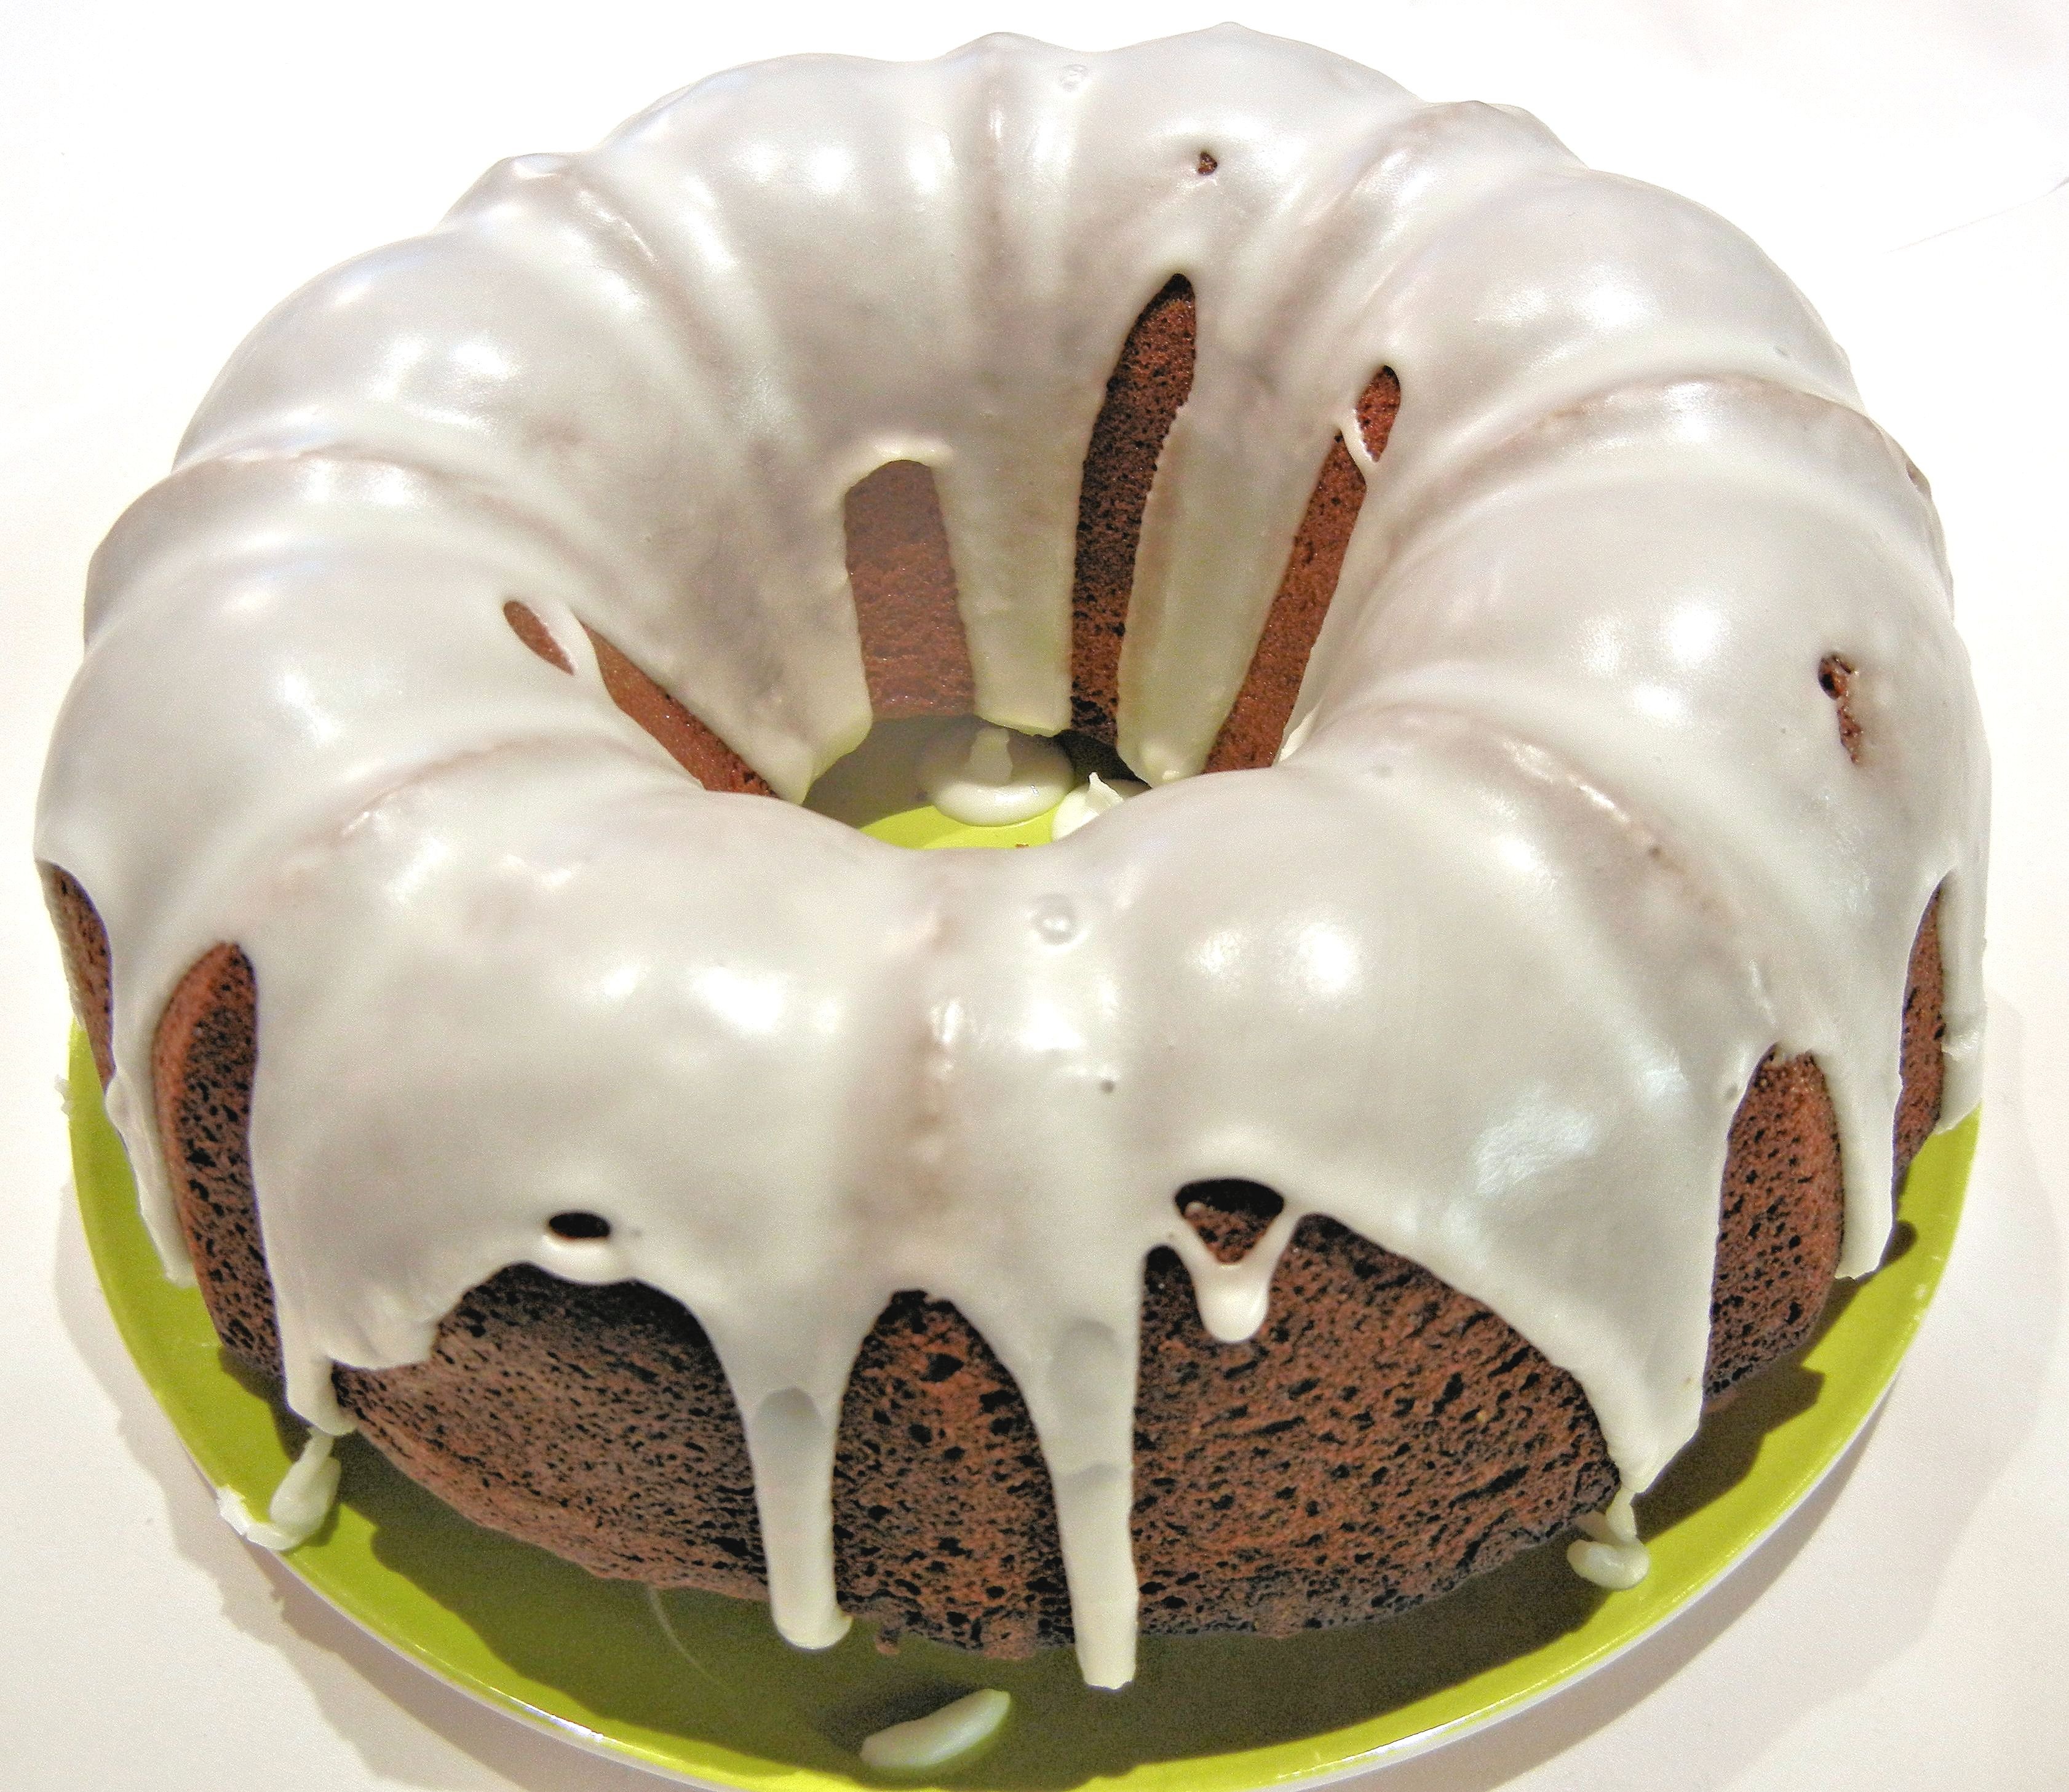
food, produce, dessert, cuisine, cake, baked, chocolate cake, icing, baked goods, flavor, torte, buttercream, confectioner sugar, chocolate bundt cake